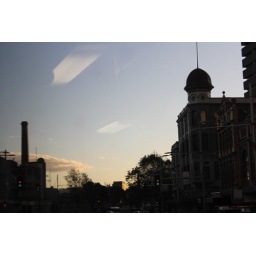
I haven't altered this... I somehow managed to capture a green and orange light in the one photo. Odd...